Adana

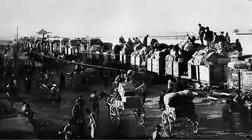
Armenians being loaded onto the trains for deportation to Syria

The Minister of the Interior, Talaat Pasha, wanted to end the exemption of Adana Armenians and sent his second in command, Ali Munif, to the city in mid-August to order the resumption of the deportations. Ali Munif immediately deported 250 families who were accused of insurrection. Before the remaining Armenians were deported, the Vali again arranged for them to sell their assets. As almost a third of the city's residents were selling their belongings, the city must have seemed like the site of a massive clearance sale. The deportation of 5,000 Armenian families in eight convoys started on 2 September 1915 and continued until the end of October. One thousand craftsmen, state officers and army personnel and their families were exempted from deportation. Unlike the deportees of other Vilayets, many of Adana's Armenians were sent to Damascus and further south, thereby avoiding the death camps of Deir ez-Zor, at the request of Djemal Pasha.